Chartered surveyors in the United Kingdom

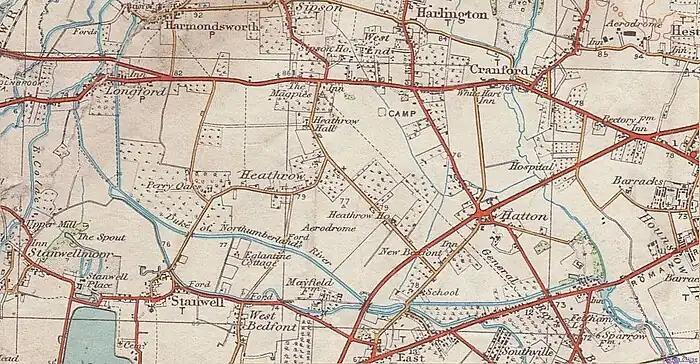
An old Ordnance survey map

The common public experience of chartered surveyors is in the process of obtaining a mortgage loan. The surveyor is appointed by the lender. The mortgage loan will rarely be granted unless the surveyor confirms that the property is good security for a loan and worth the price to be agreed.